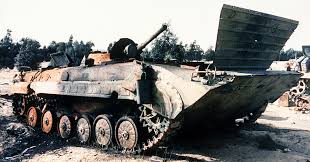
Label: BMP-1